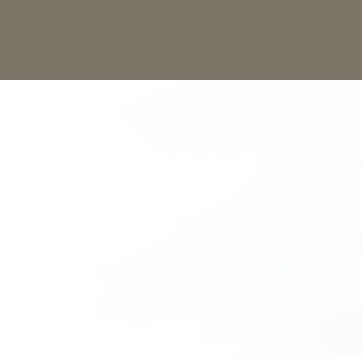
Material: sky